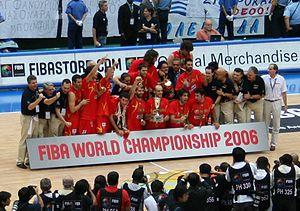
Rodolfo Fernández Farrés, plus connu sous le nom de Rudy Fernández, est un joueur de basket-ball espagnol, évoluant au poste de second arrière dans l'équipe du Real Madrid en Liga ACB. Il est détenteur d'un titre mondial et de deux titres européens à son palmarès. Il remporte également deux médailles d'argent aux Jeux olympiques de 2008 et ceux de 2012 ainsi que d'une médaille de bronze aux Jeux olympiques de 2016.
José Manuel Calderón, né le 28 septembre 1981 à Villanueva de la Serena en Espagne, est un joueur de basket-ball espagnol, évoluant au poste de meneur. Avec la sélection espagnole, il remporte le championnat du monde 2006 et un titre européen lors du championnat d'Europe 2011. Il compte par ailleurs deux médailles d'argent aux Jeux de Pékin puis de Londres et deux médailles d'argent en championnat d'Europe, en 2003 et 2007.
Cet article est un complément de Championnat du monde de basket masculin 2006 afin de présenter les effectifs lors de ce mondial japonais.
La Coupe du monde de basket-ball FIBA est la nouvelle dénomination, depuis 2014, du championnat du monde de basket-ball masculin, qui a été créé par la FIBA en 1950 et a eu lieu pour la première fois en Argentine.
L'équipe d'Espagne de basket-ball est la sélection des meilleurs joueurs espagnols de basket-ball. Elle est placée sous l'égide de la Fédération espagnole de basket-ball.
Le championnat du monde de basket-ball 2006 se déroulait au Japon du 19 août au 3 septembre 2006 et a vu la victoire de l'Espagne.